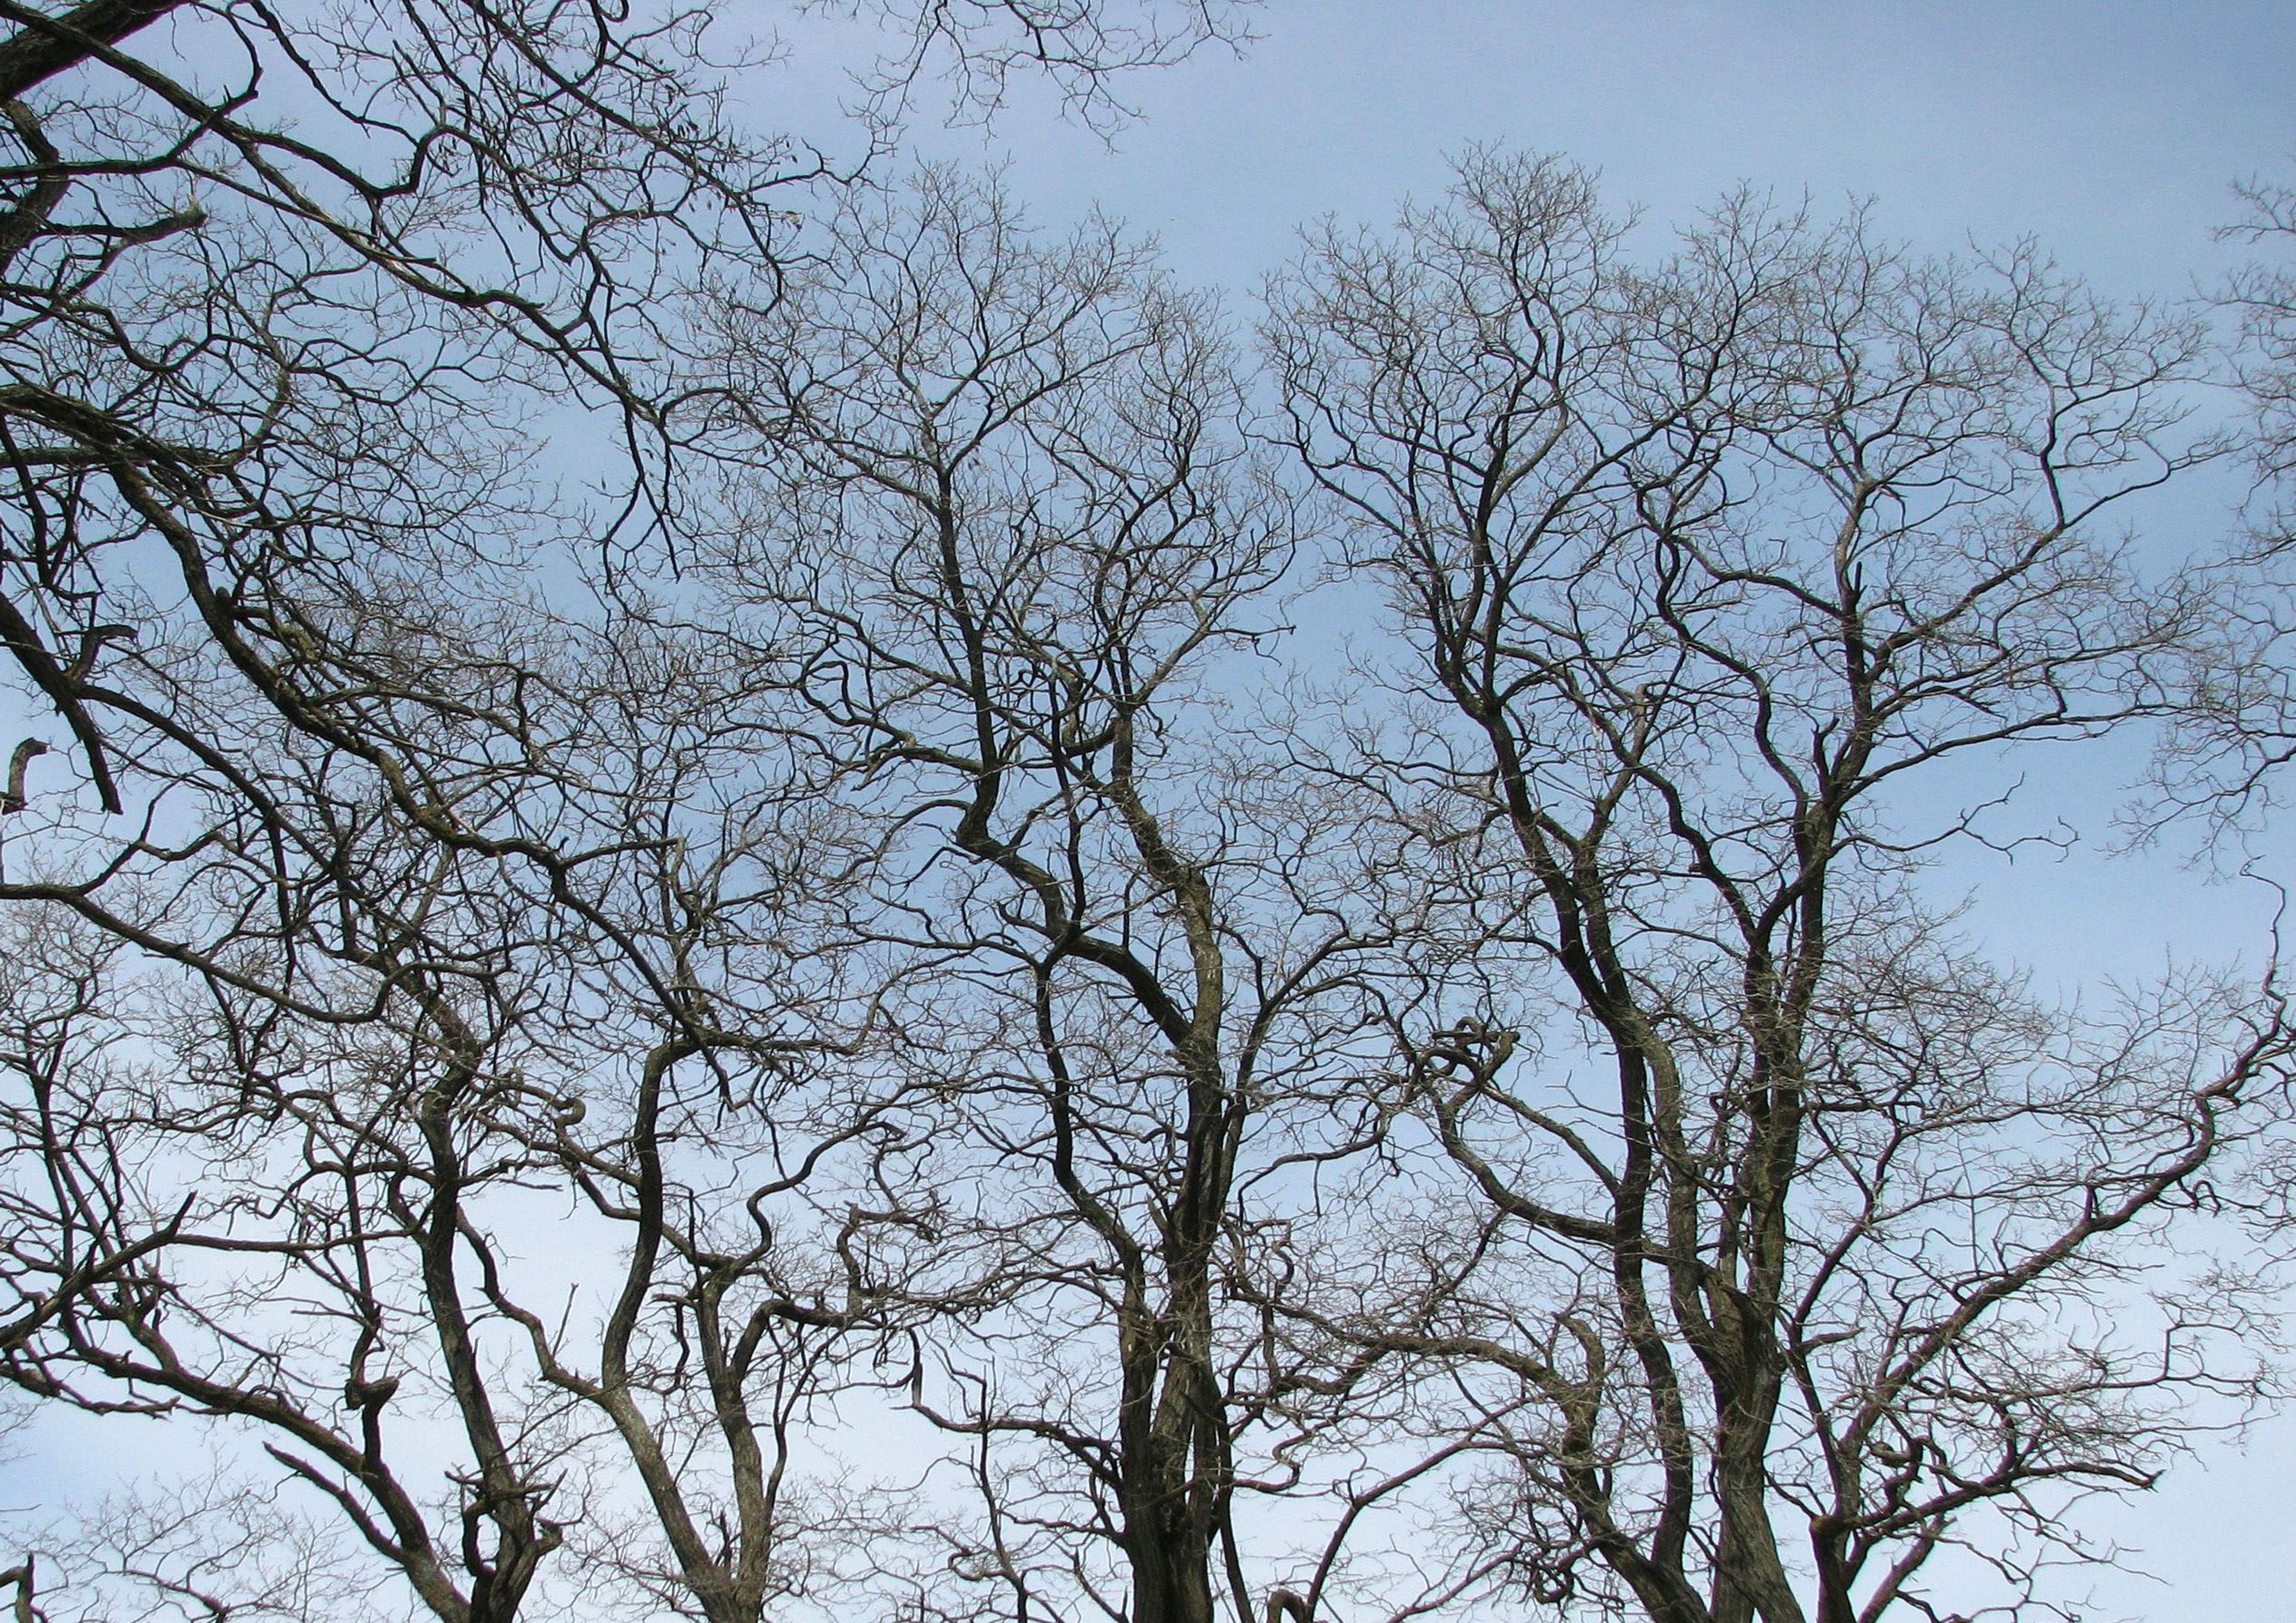
tree, nature, branch, snow, winter, plant, sky, leaf, flower, frost, spring, weather, season, moneymore, robinia pseudoacacia, black locust, false acacia, atmospheric phenomenon, woody plant, ontario canada